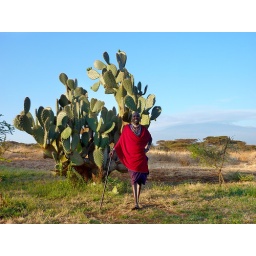
Masai with mount Kilimanjaro obscured by cloud in the rear